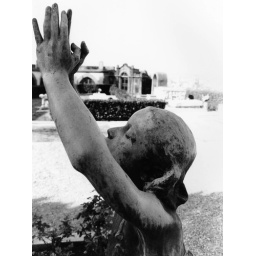
This girl was part of one of the tombs at the cemetery at the top of the hill in Florence.